Andrew Myrick

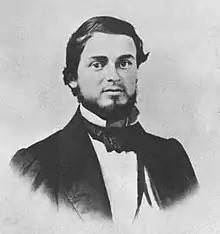
Andrew Myrick (c.1860)

Andrew J. Myrick (May 28, 1832 – August 18, 1862) was a trader, who with his Dakota wife ("Winyangewin"/Nancy Myrick), operated stores in southwest Minnesota at two Native American agencies serving the Dakota (referred to as Sioux at the time) near the Minnesota River.